Utah Italians

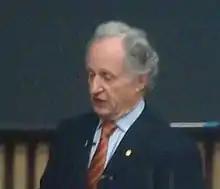
Nobel Mario Capecchi

Utah Italians are the descendants of immigrants from Italy, along with recent immigrants from Italy, who live in the U.S. state of Utah.